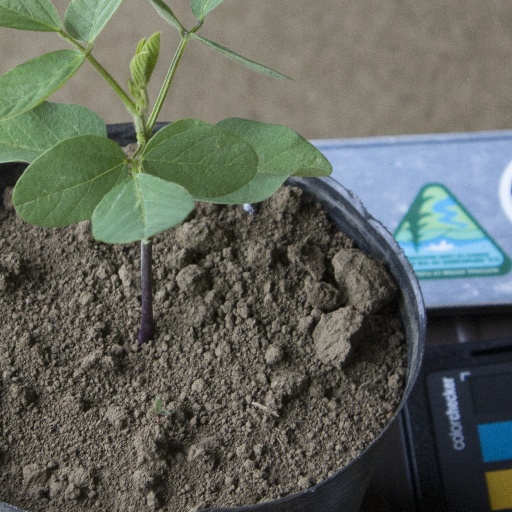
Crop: soybean